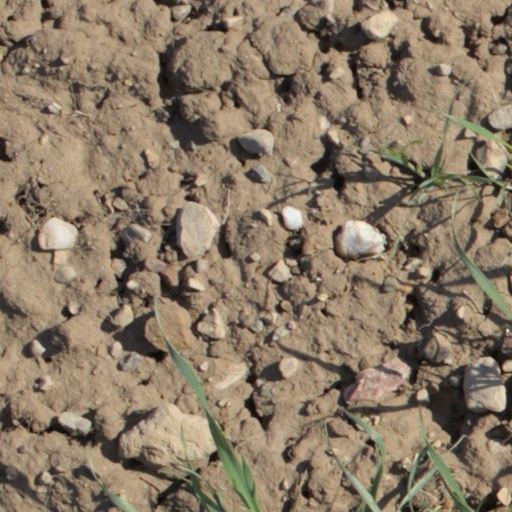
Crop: wheat